The New Adventures of J. Rufus Wallingford

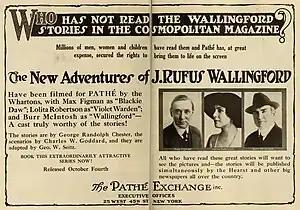
Advertisement in "Motion Picture World" (October 2, 1915)

The film adaptation of Chester's popular Wallingford stories was eagerly anticipated. In July 1915, when production began, "Motion Picture News" wrote that "The big promoter of shady financial schemes is so peculiarly American, his character is so well drawn, and his adventures so startingly original and humorous that the series should make wonderfully attractive pictures." The films were heavily promoted in the trade papers and each episode was reviewed as if it were an independent feature .